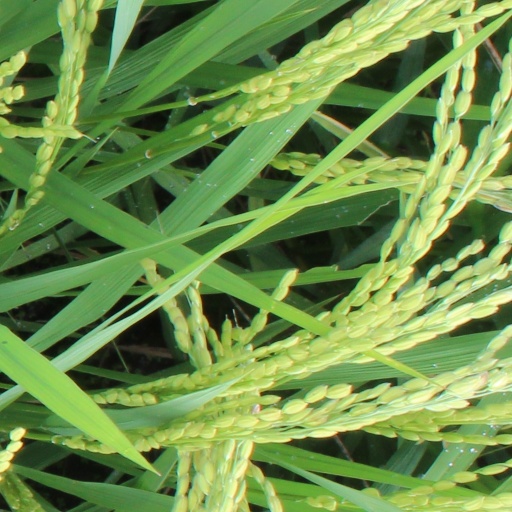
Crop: rice